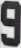
Number: 9